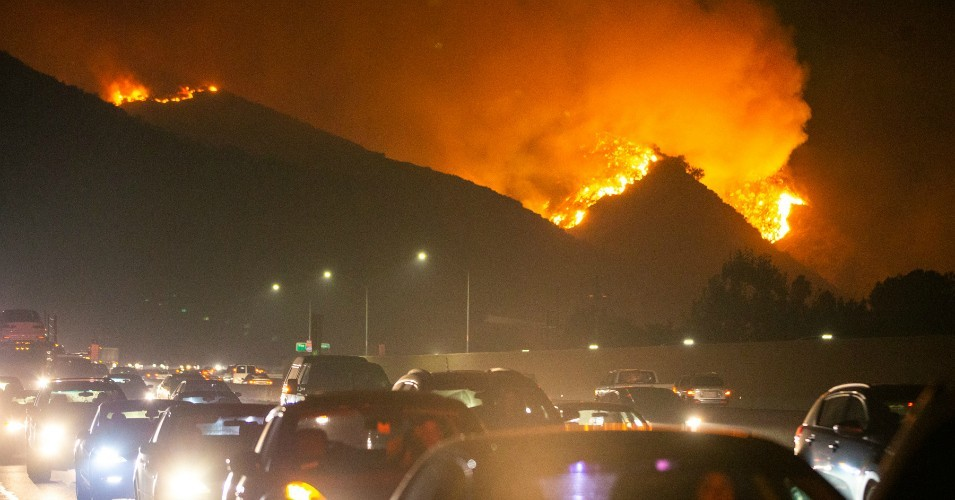
Fire: yes
Smoke: yes